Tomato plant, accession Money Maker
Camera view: vertical (180 deg); turntable rotation: 0 degrees
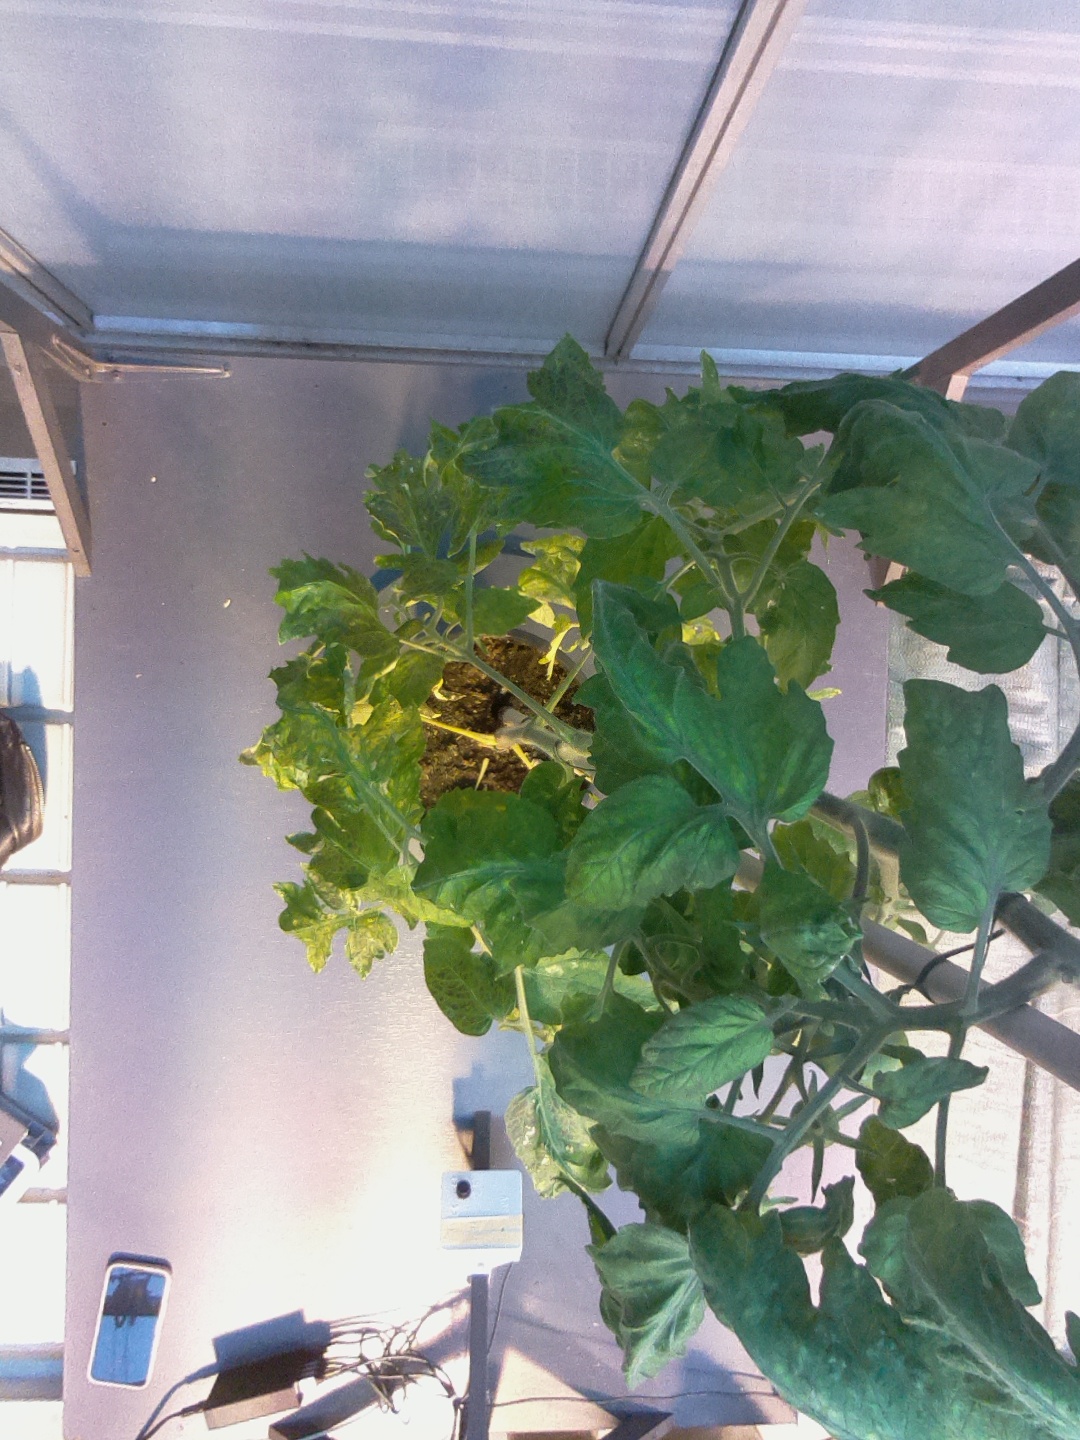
BBCH growth stage 71: 10%-20% of final fruit size